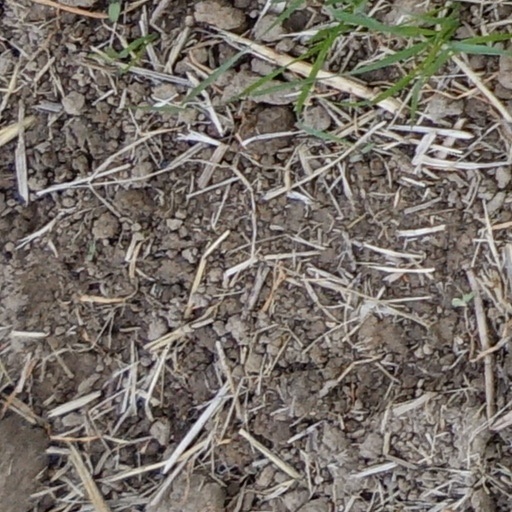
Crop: wheat